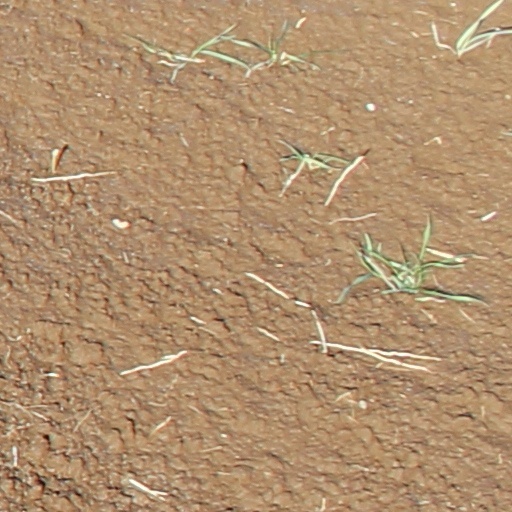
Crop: wheat